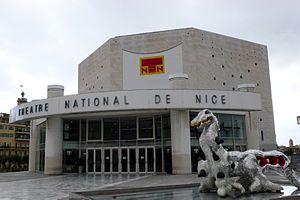
Théâtre National de Nice, sur la promenade des Arts, à Nice (France).